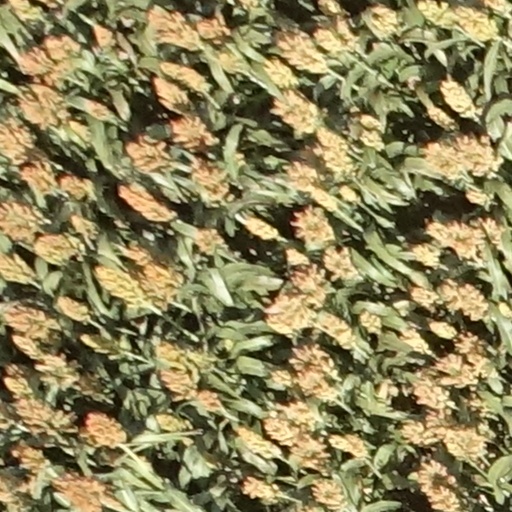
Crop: sorghum